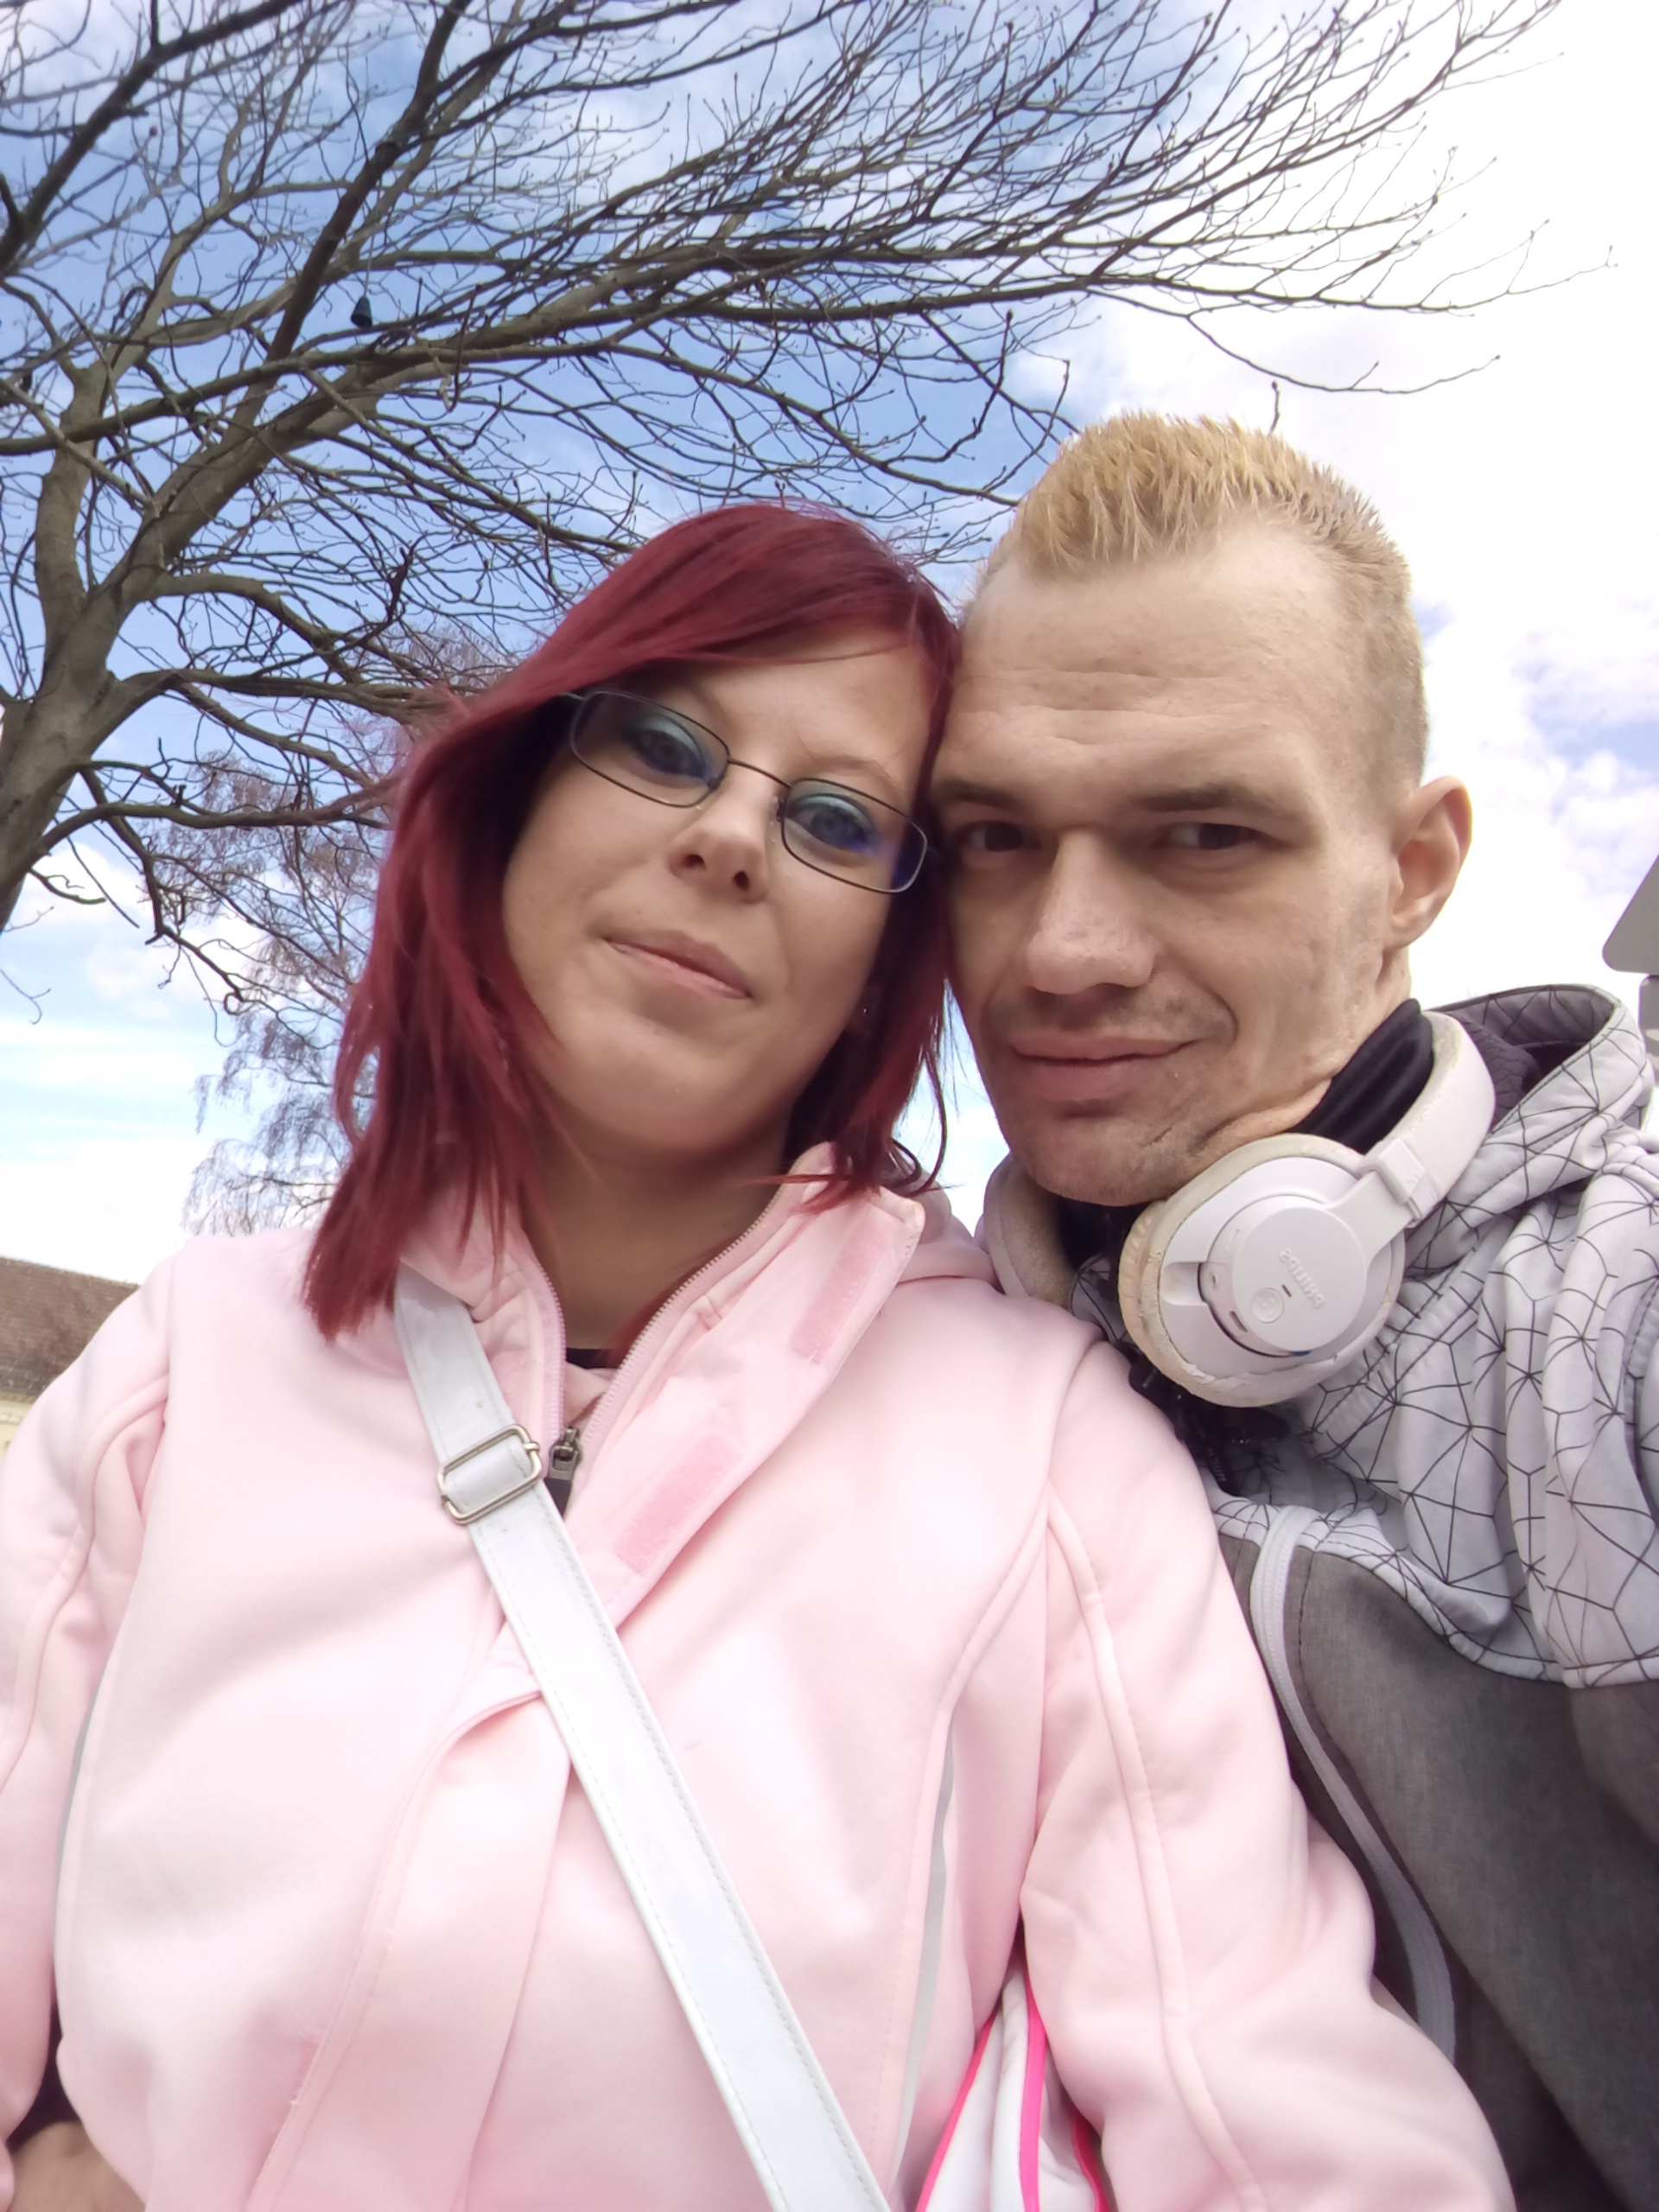
love, pink, girl, fashion, fun, sunglasses, product, vision care, glasses, smile, costume, eyewear